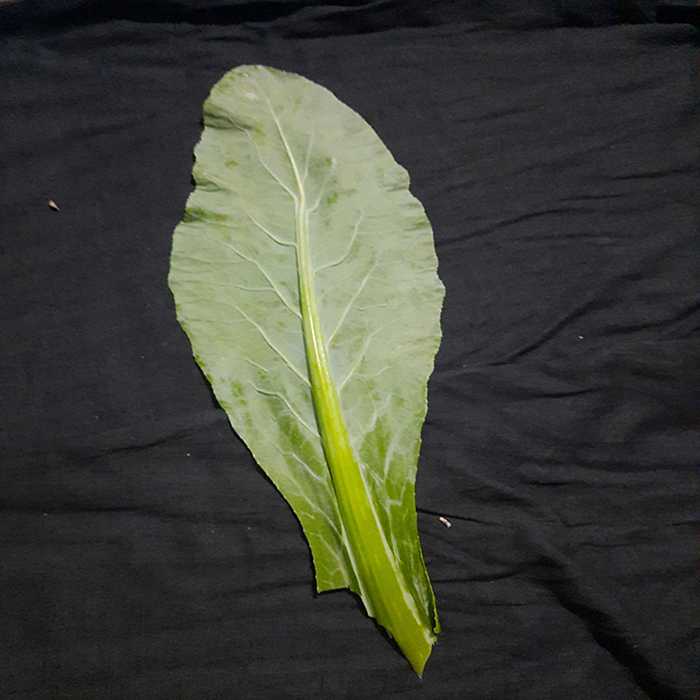
Plant: Cauliflower
Label: Fresh leaf